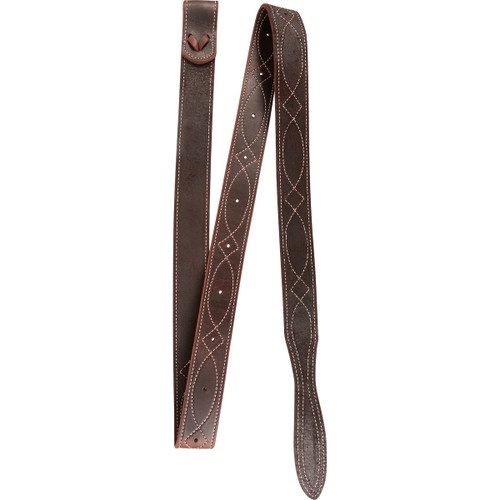
Martin Saddlery Tapered Stitched Latigo
Brand: Martin
Martin Saddlery Tapered Stitched Latigo is extra handsome with fancy stitching all across the latigo leather. Not only is the fancy stitching beautiful to look at, it helps reduce the chance of stretching. The end is tapered to make this Martin Saddlery latigo tie easier to pull tight. Martin Saddlery LL134S Tapered End Fancy Stitching 1-3/4" Wide x 6' 6" Long Latigo Leather
Category: Sporting Goods > Outdoor Recreation > Equestrian > Horse Tack > Cinches